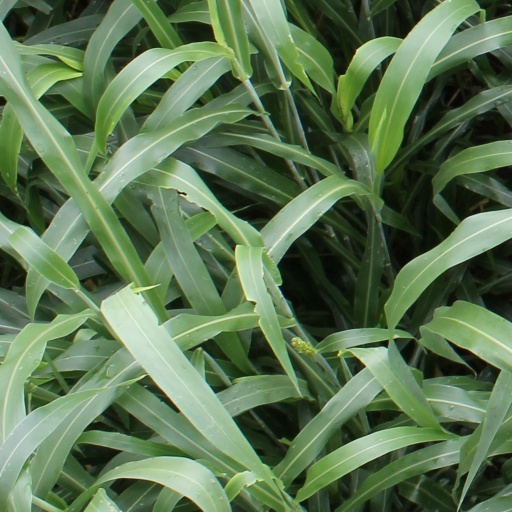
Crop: sorghum